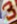
Number: 3